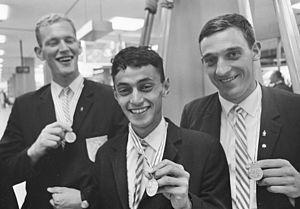
Roderick Falesca Renée Trygvae Rijnders, dit Rody Rijnders, né le 1ᵉʳ mars 1941 à Balikpapan en Indonésie et mort le 15 janvier 2018, est un rameur d'aviron néerlandais.